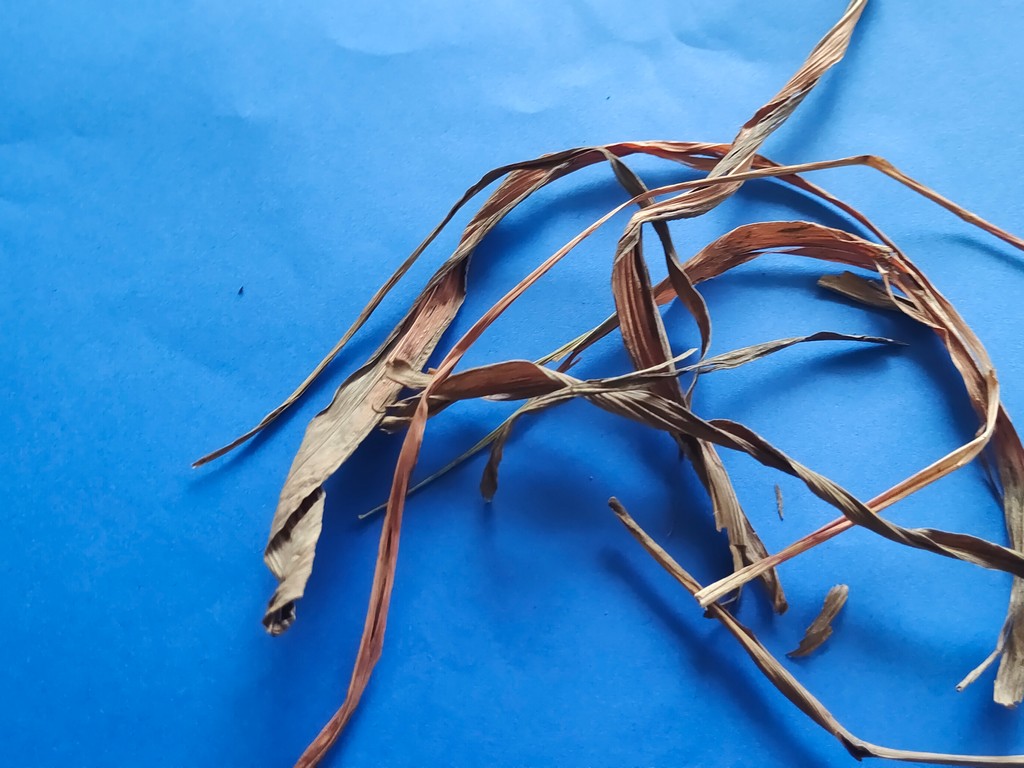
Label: Dried